Michael Dann

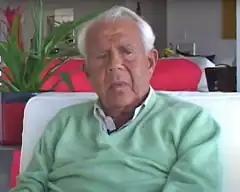
Michael Dann

Dann was vice president of programming at CBS from 1963 to 1970, having worked there since leaving NBC in the late 1950s. He took a pragmatic approach to programming, opting not to enforce a personal vision for the network other than to try to get more viewers without regard to key demographics. To this effect, he commissioned a number of rural sitcoms for the network (a format he personally hated) and, in 1967, canceled all of the network's profitable, but low-rated, prime time game shows. He believed in the notions of hammocking and tent-pole programming, in which a new or struggling sitcom could be made more successful by putting more successful shows before and after it. Many of Dann's approaches to programming would be reversed when Fred Silverman replaced Dann in 1970; Silverman orchestrated the "rural purge" and took the network into a more urban-oriented direction.